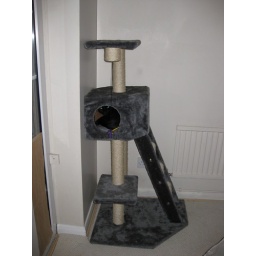
The tower by the back doors